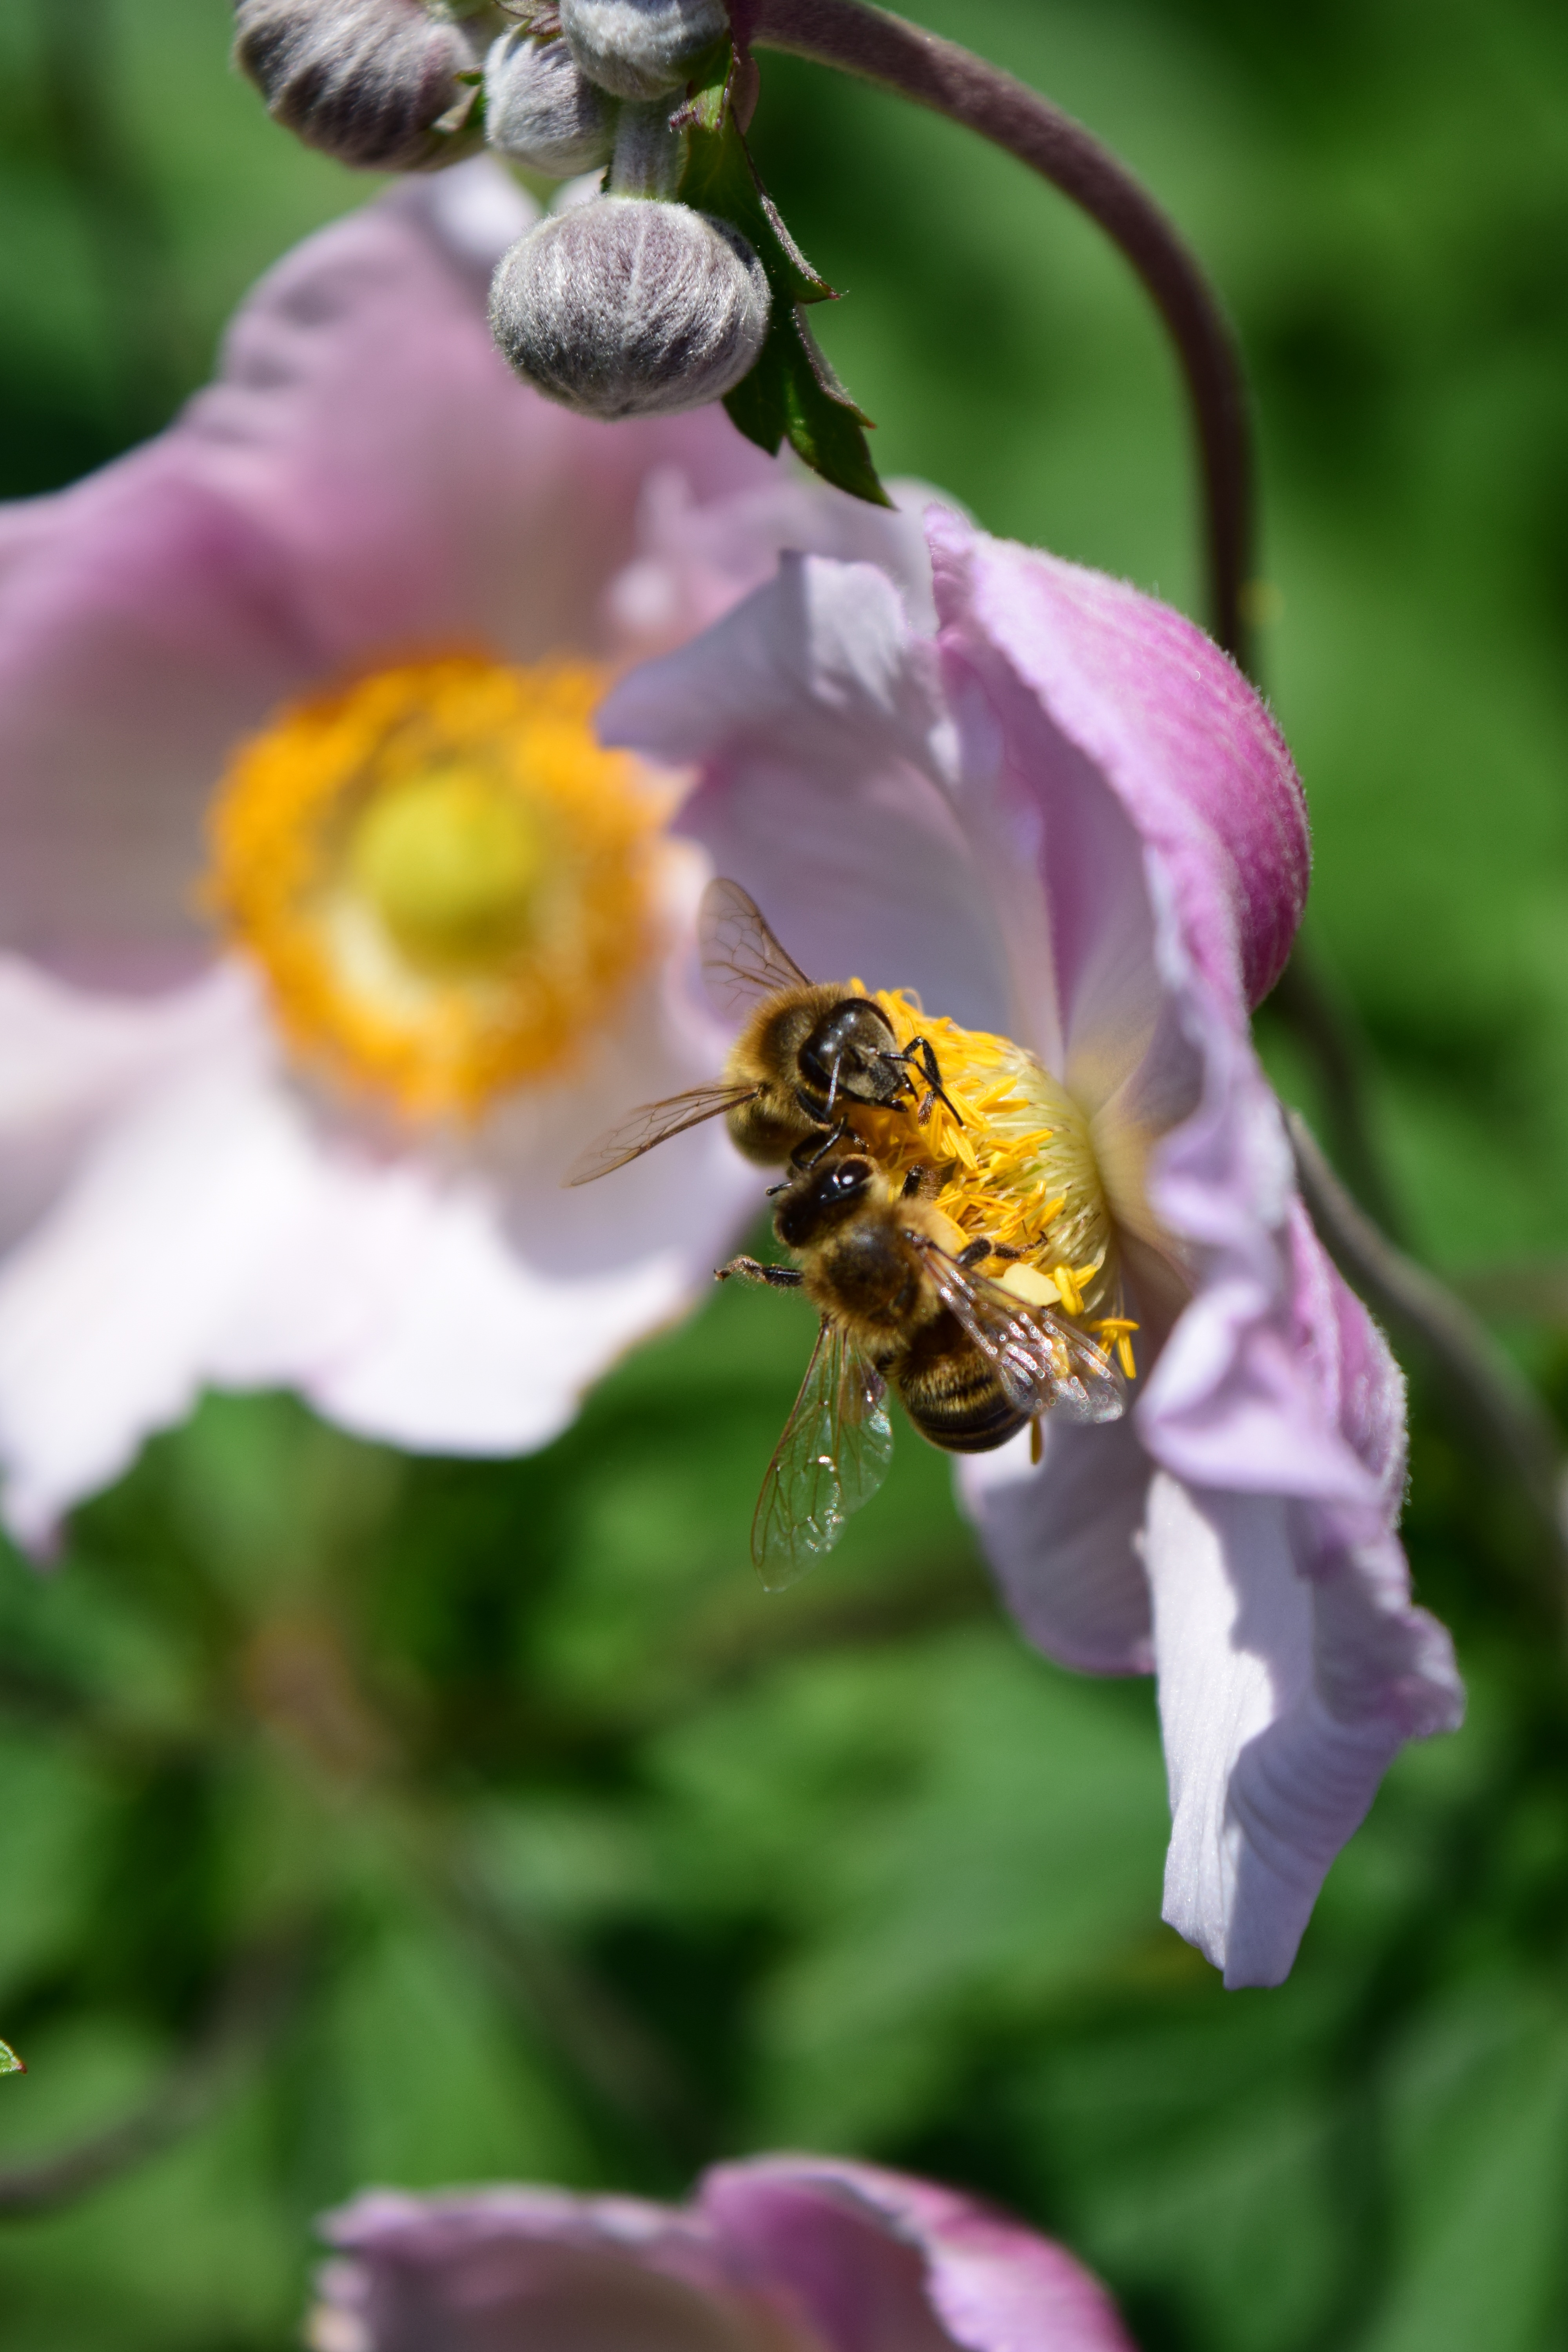
nature, blossom, plant, photography, flower, petal, honey, pollen, food, insect, botany, flora, fauna, invertebrate, sprinkle, wildflower, flowers, close up, bee, anemone, bumblebee, collect, nectar, bees, hungry, macro photography, flowering plant, honey bee, hard working, pollinator, anemone nemorosa, land plant, membrane winged insect